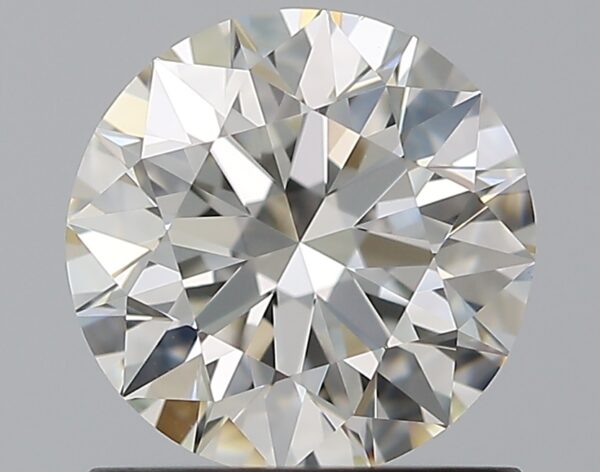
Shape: round
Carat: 1
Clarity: VS1
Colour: I
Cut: EX
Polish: EX
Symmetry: EX
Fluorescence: N
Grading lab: GIA
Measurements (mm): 6.37 x 6.41 x 4